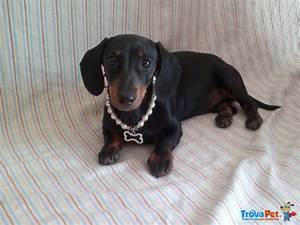
Label: cane